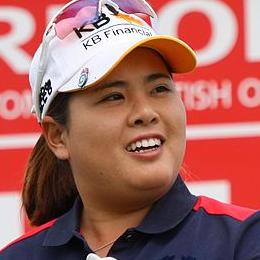
Age: 24